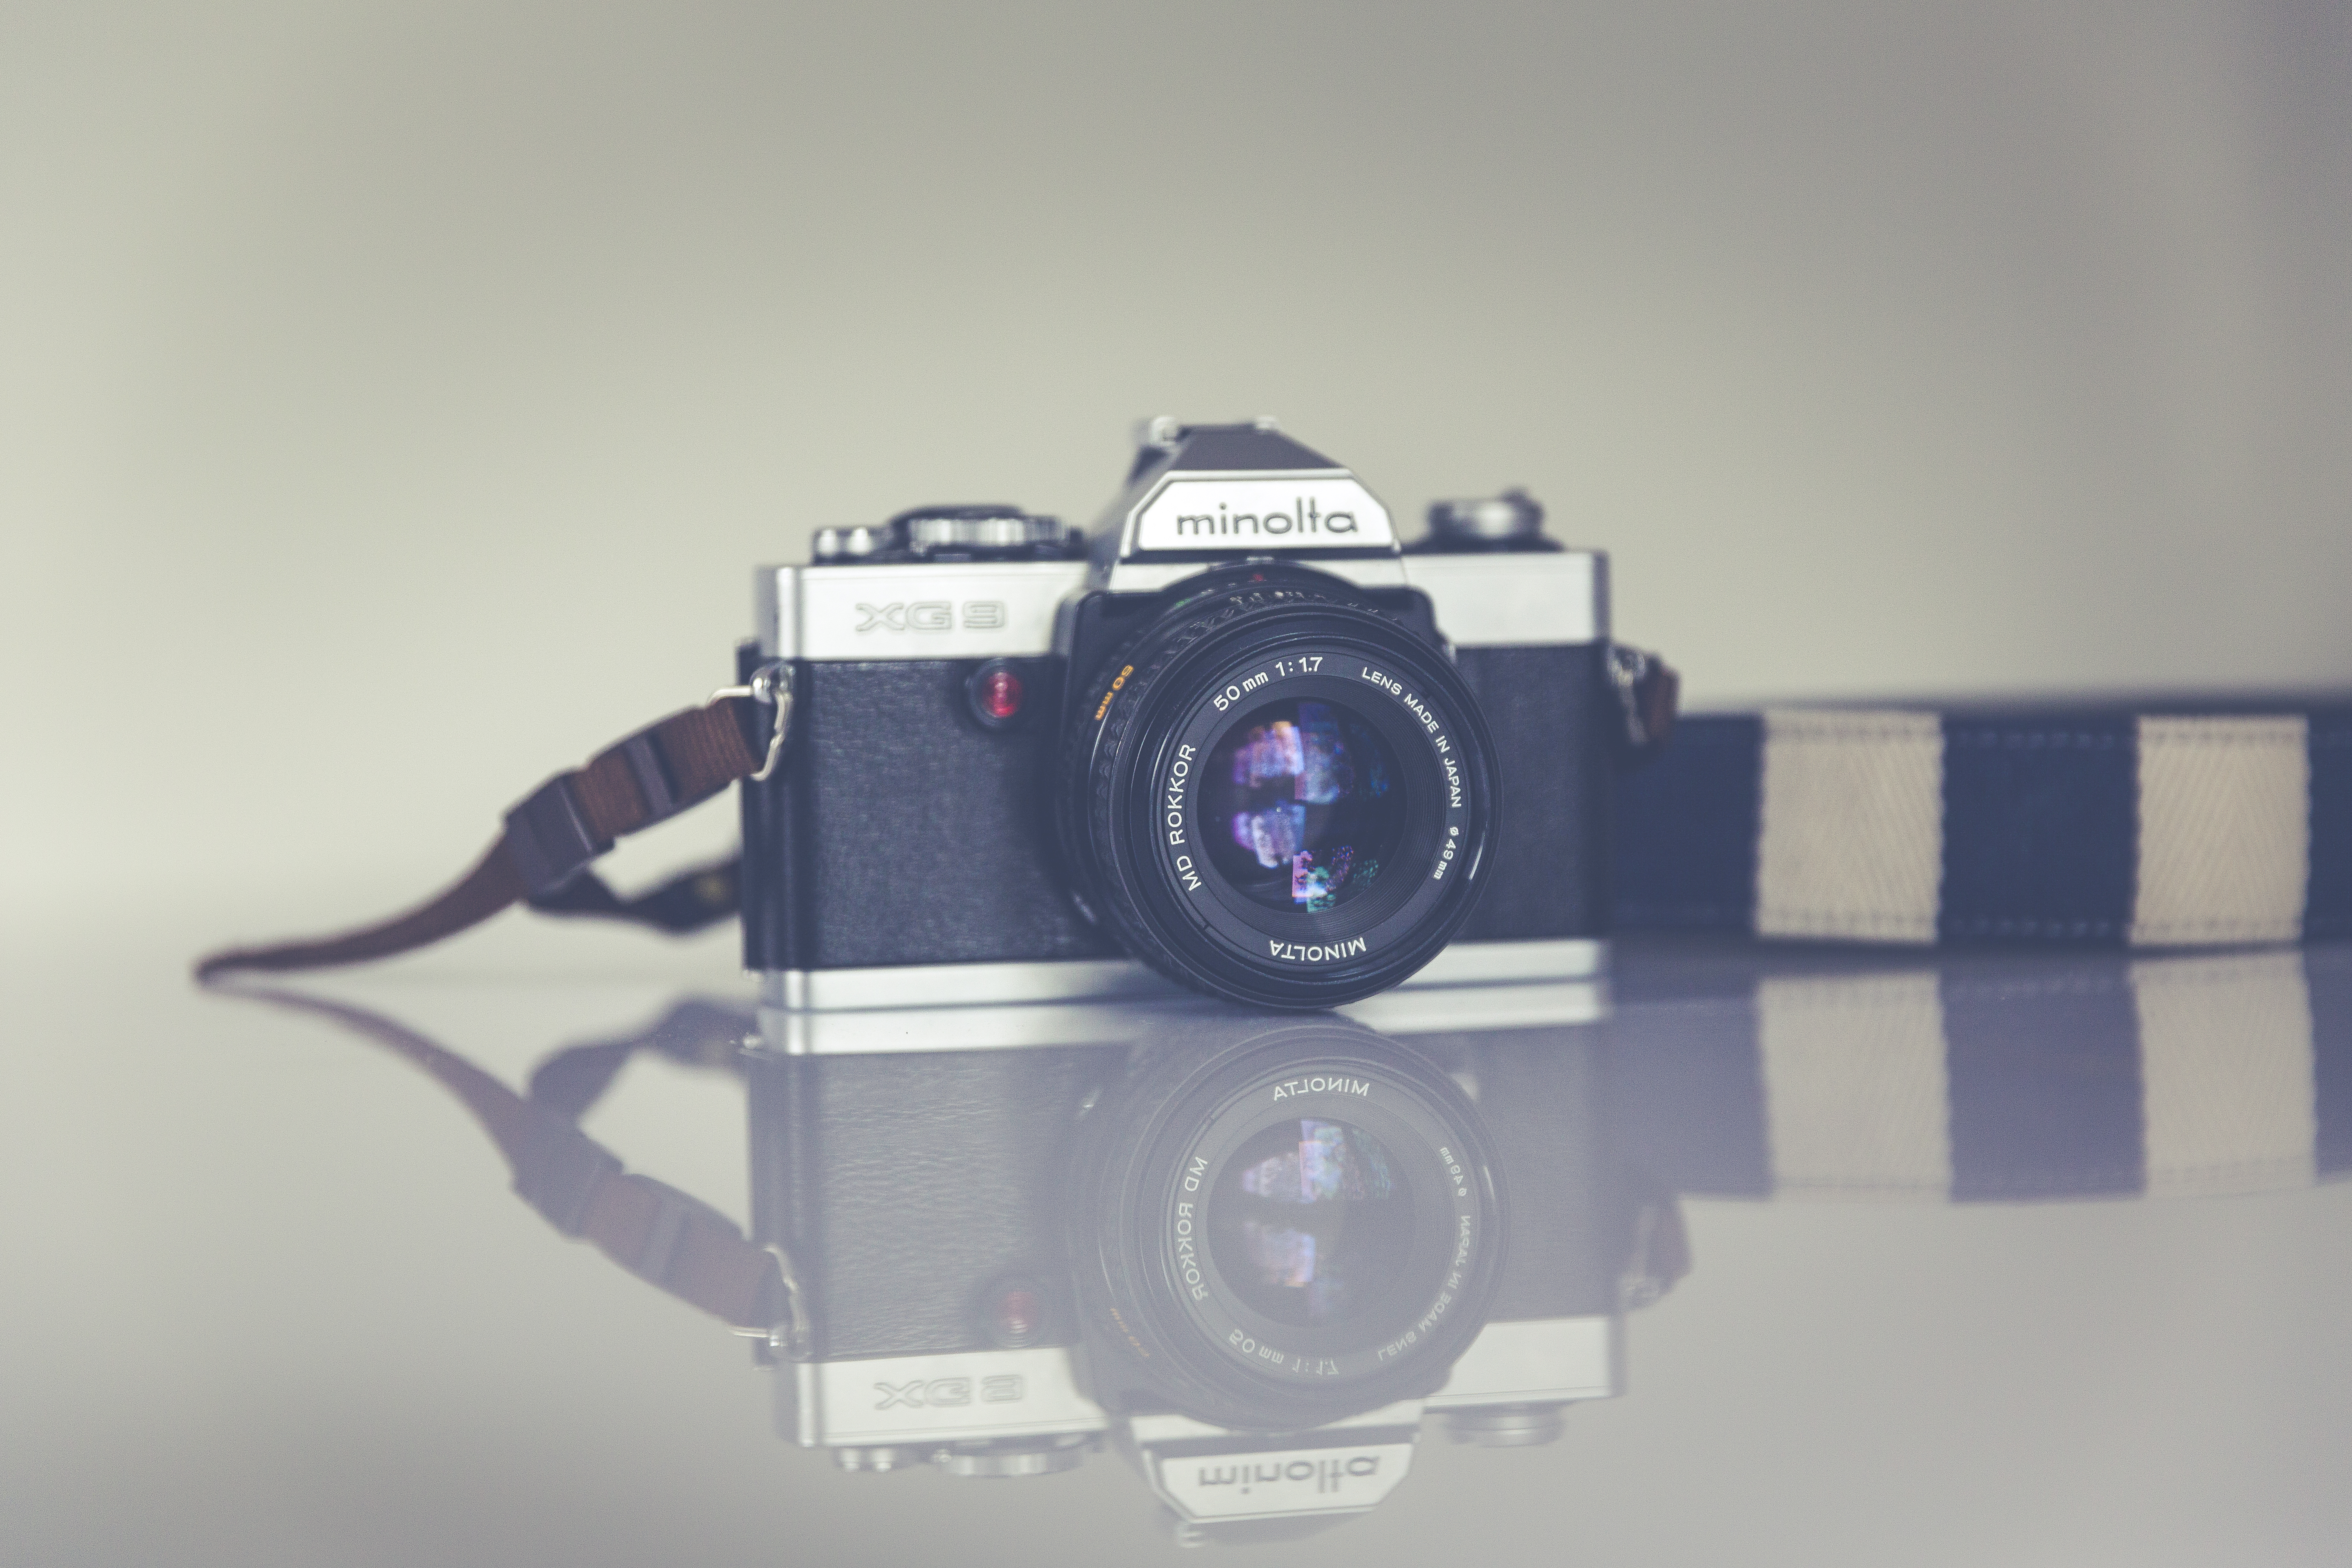
table, light, technology, white, camera, photography, vintage, antique, photo, analog, reflection, lens, equipment, metal, blue, professional, profession, black, close up, product, reflex camera, digital camera, design, silver, freelance, style, classic, body, camera lens, minolta, elegance, strap, optical, wide angle, dlsr, digital slr, single lens reflex camera, cameras optics, mirrorless interchangeable lens camera